Ziggy (comic strip)

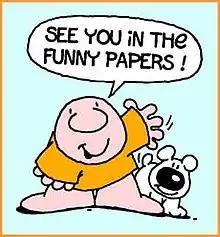
Ziggy and his dog Fuzz

Ziggy is an American cartoon series about an eponymous character who suffers an endless stream of misfortunes and sad but sympathetic daily events. It was created by Tom Wilson, a former American Greetings executive, and distributed by Andrews McMeel Syndication. In 1987, his son Tom Wilson II took over writing and drawing the comic strip.